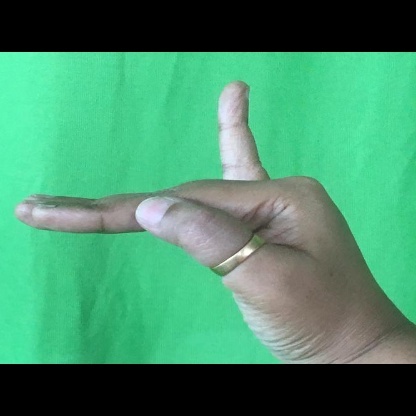
Mudra: Hamsapaksha